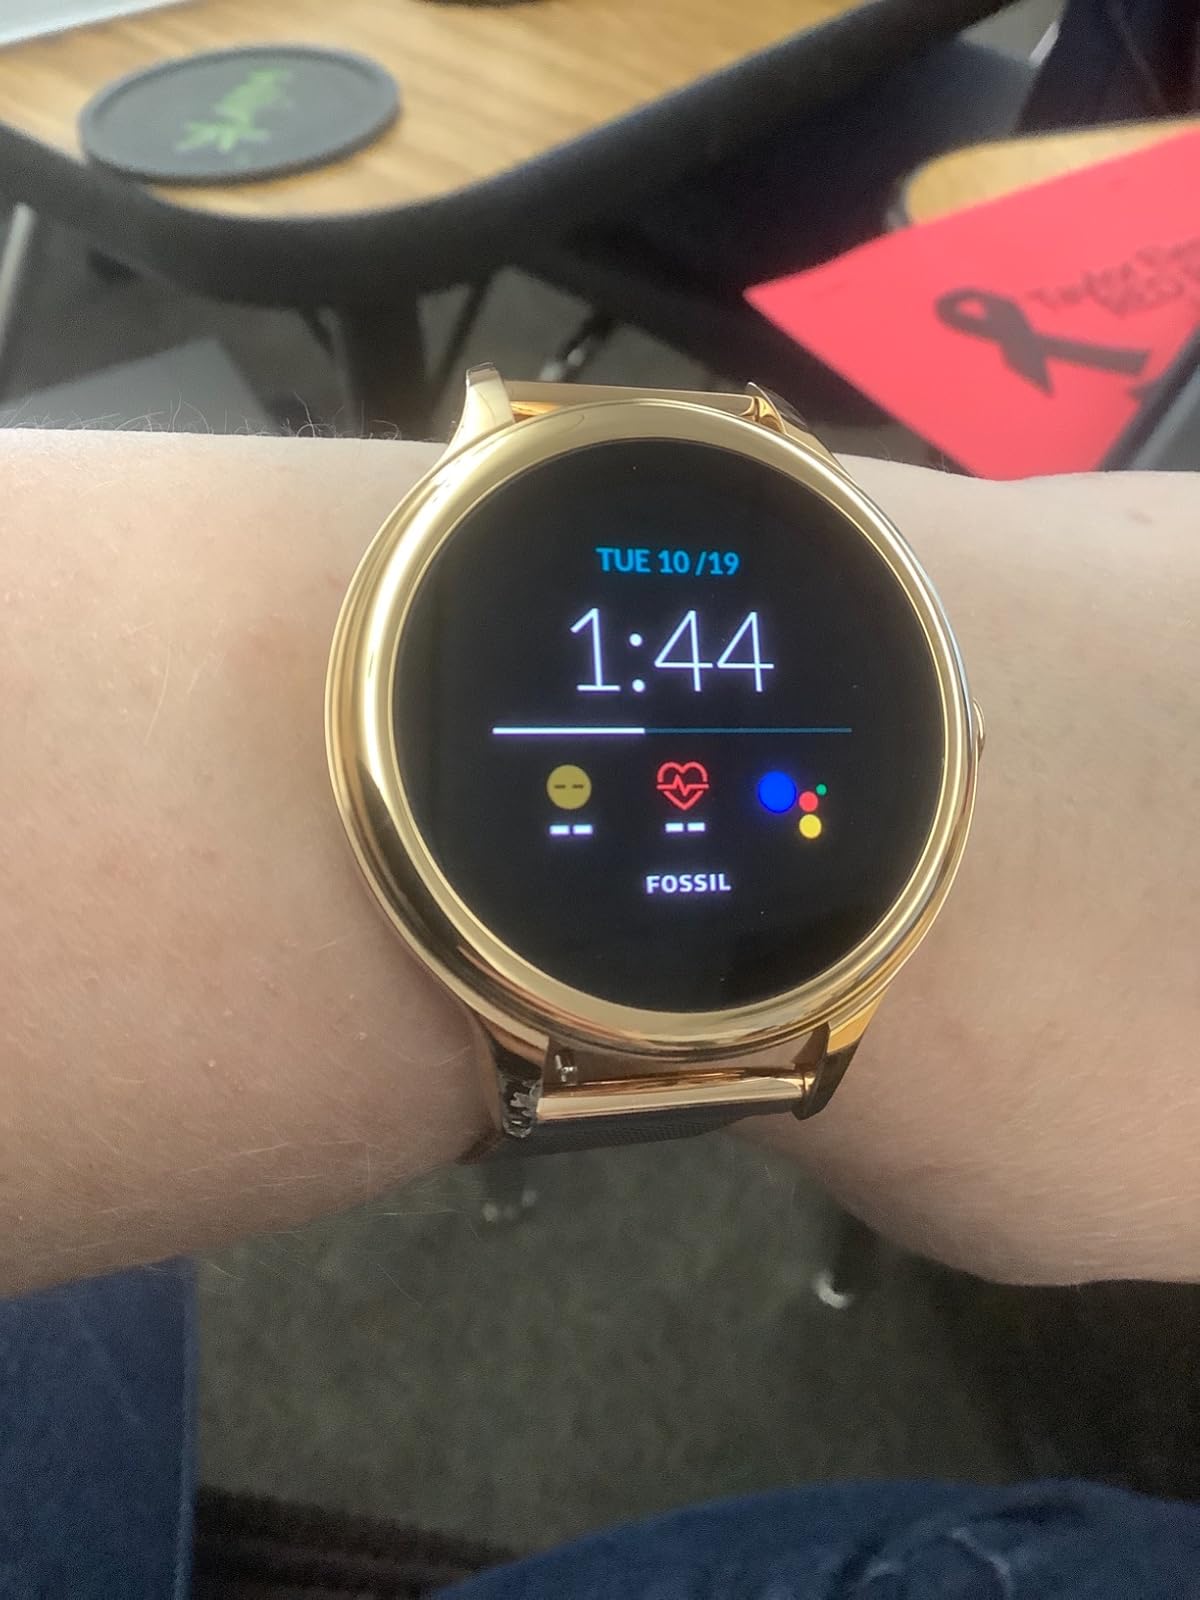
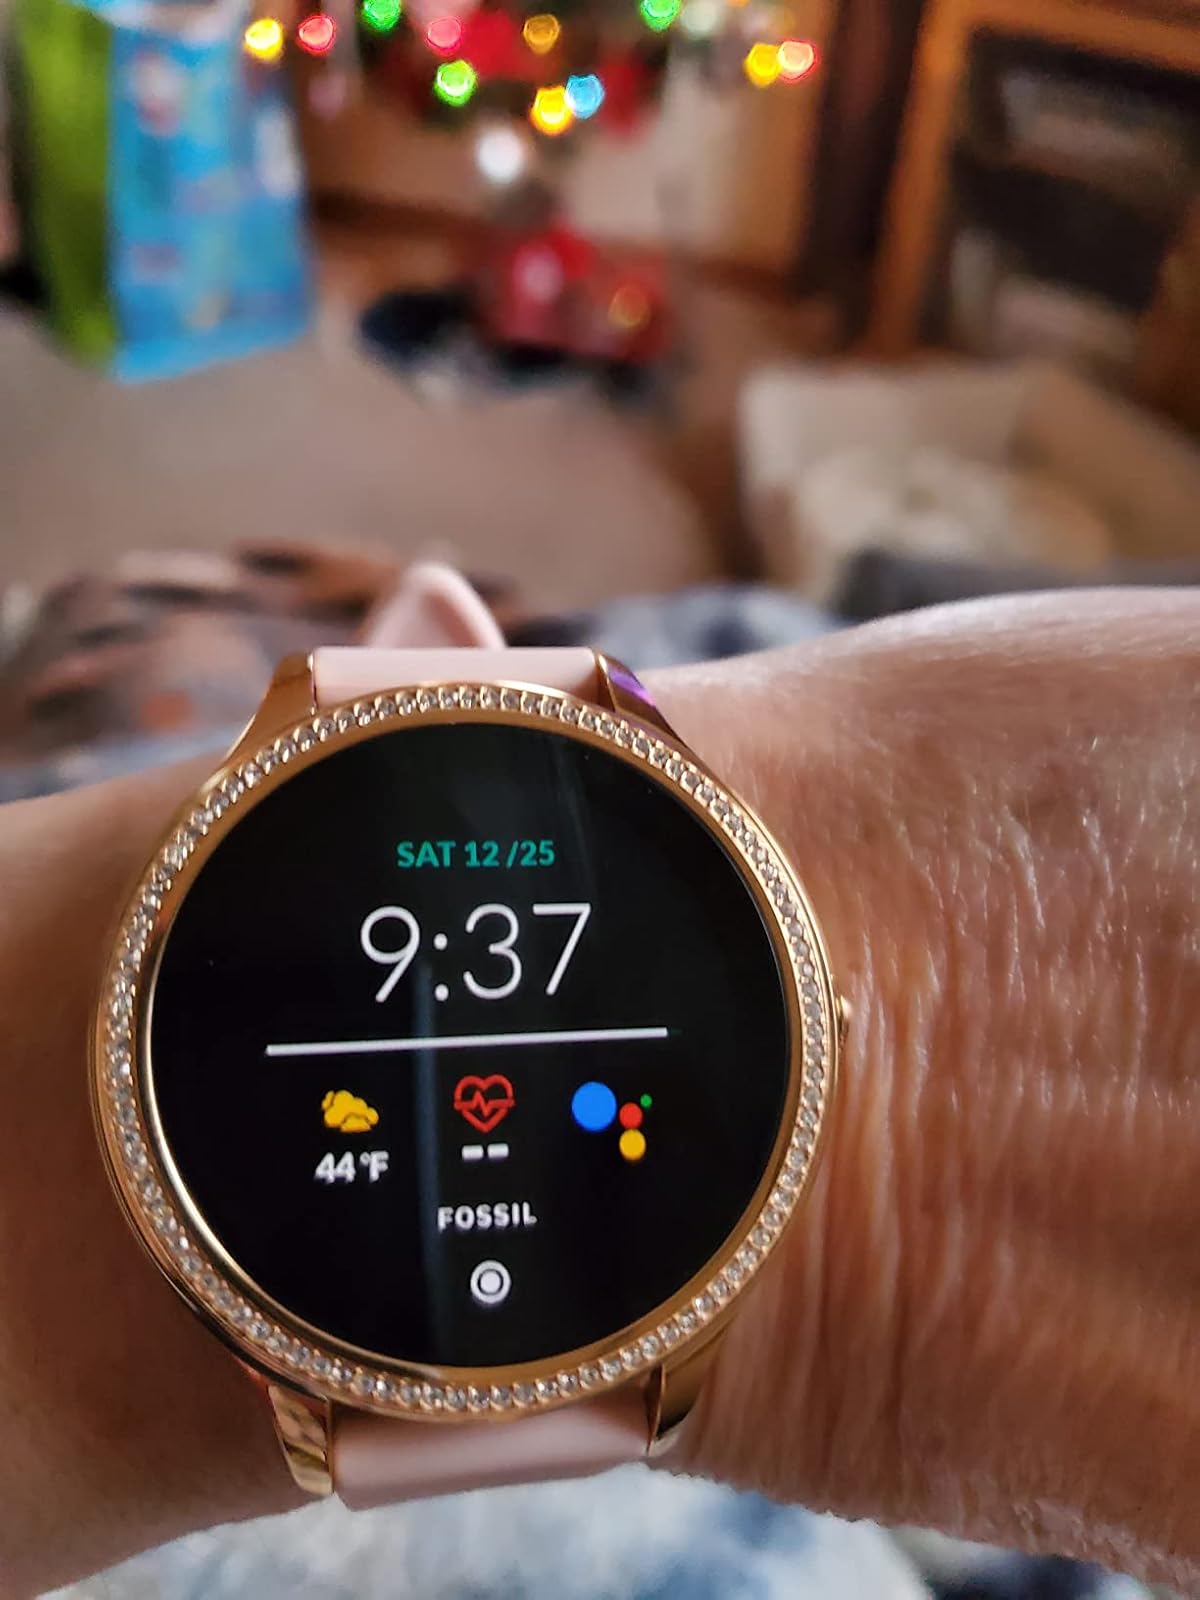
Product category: smartwatch
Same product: no